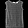
Label: T - shirt / top